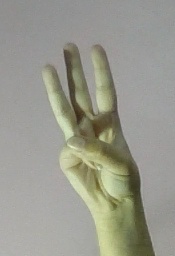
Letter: thaa